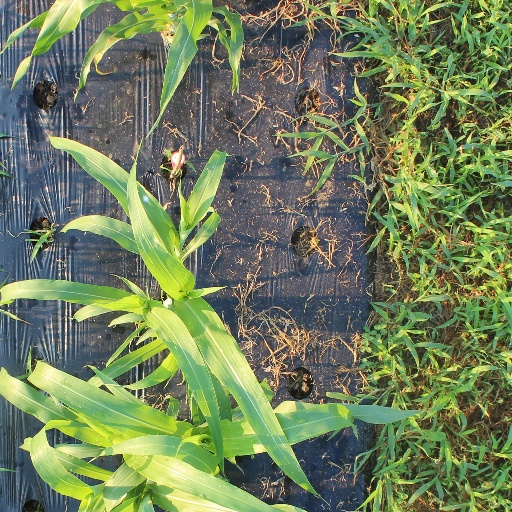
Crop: sorghum